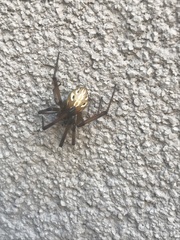
Species: Lactrodectus_hesperus